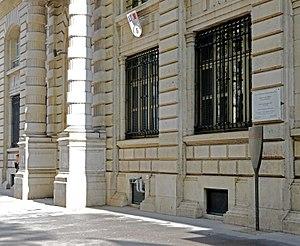
Boulevard du Palais (n°9
Les panneaux « Histoire de Paris » sont des panneaux d'information installés dans les rues de Paris devant certains des monuments parisiens.
La libération de Paris pendant la Seconde Guerre mondiale a eu lieu du 19 au 25 août 1944, marquant ainsi la fin de la bataille de Paris. Cet épisode a lieu dans le cadre de la Libération et met un terme à quatre années d'occupation de la capitale française.
Le boulevard du Palais est une voie située sur l'île de la Cité marquant la limite entre le 1ᵉʳ arrondissement et le 4ᵉ arrondissement de Paris, en France.